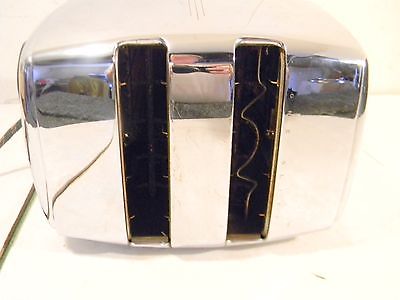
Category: toaster